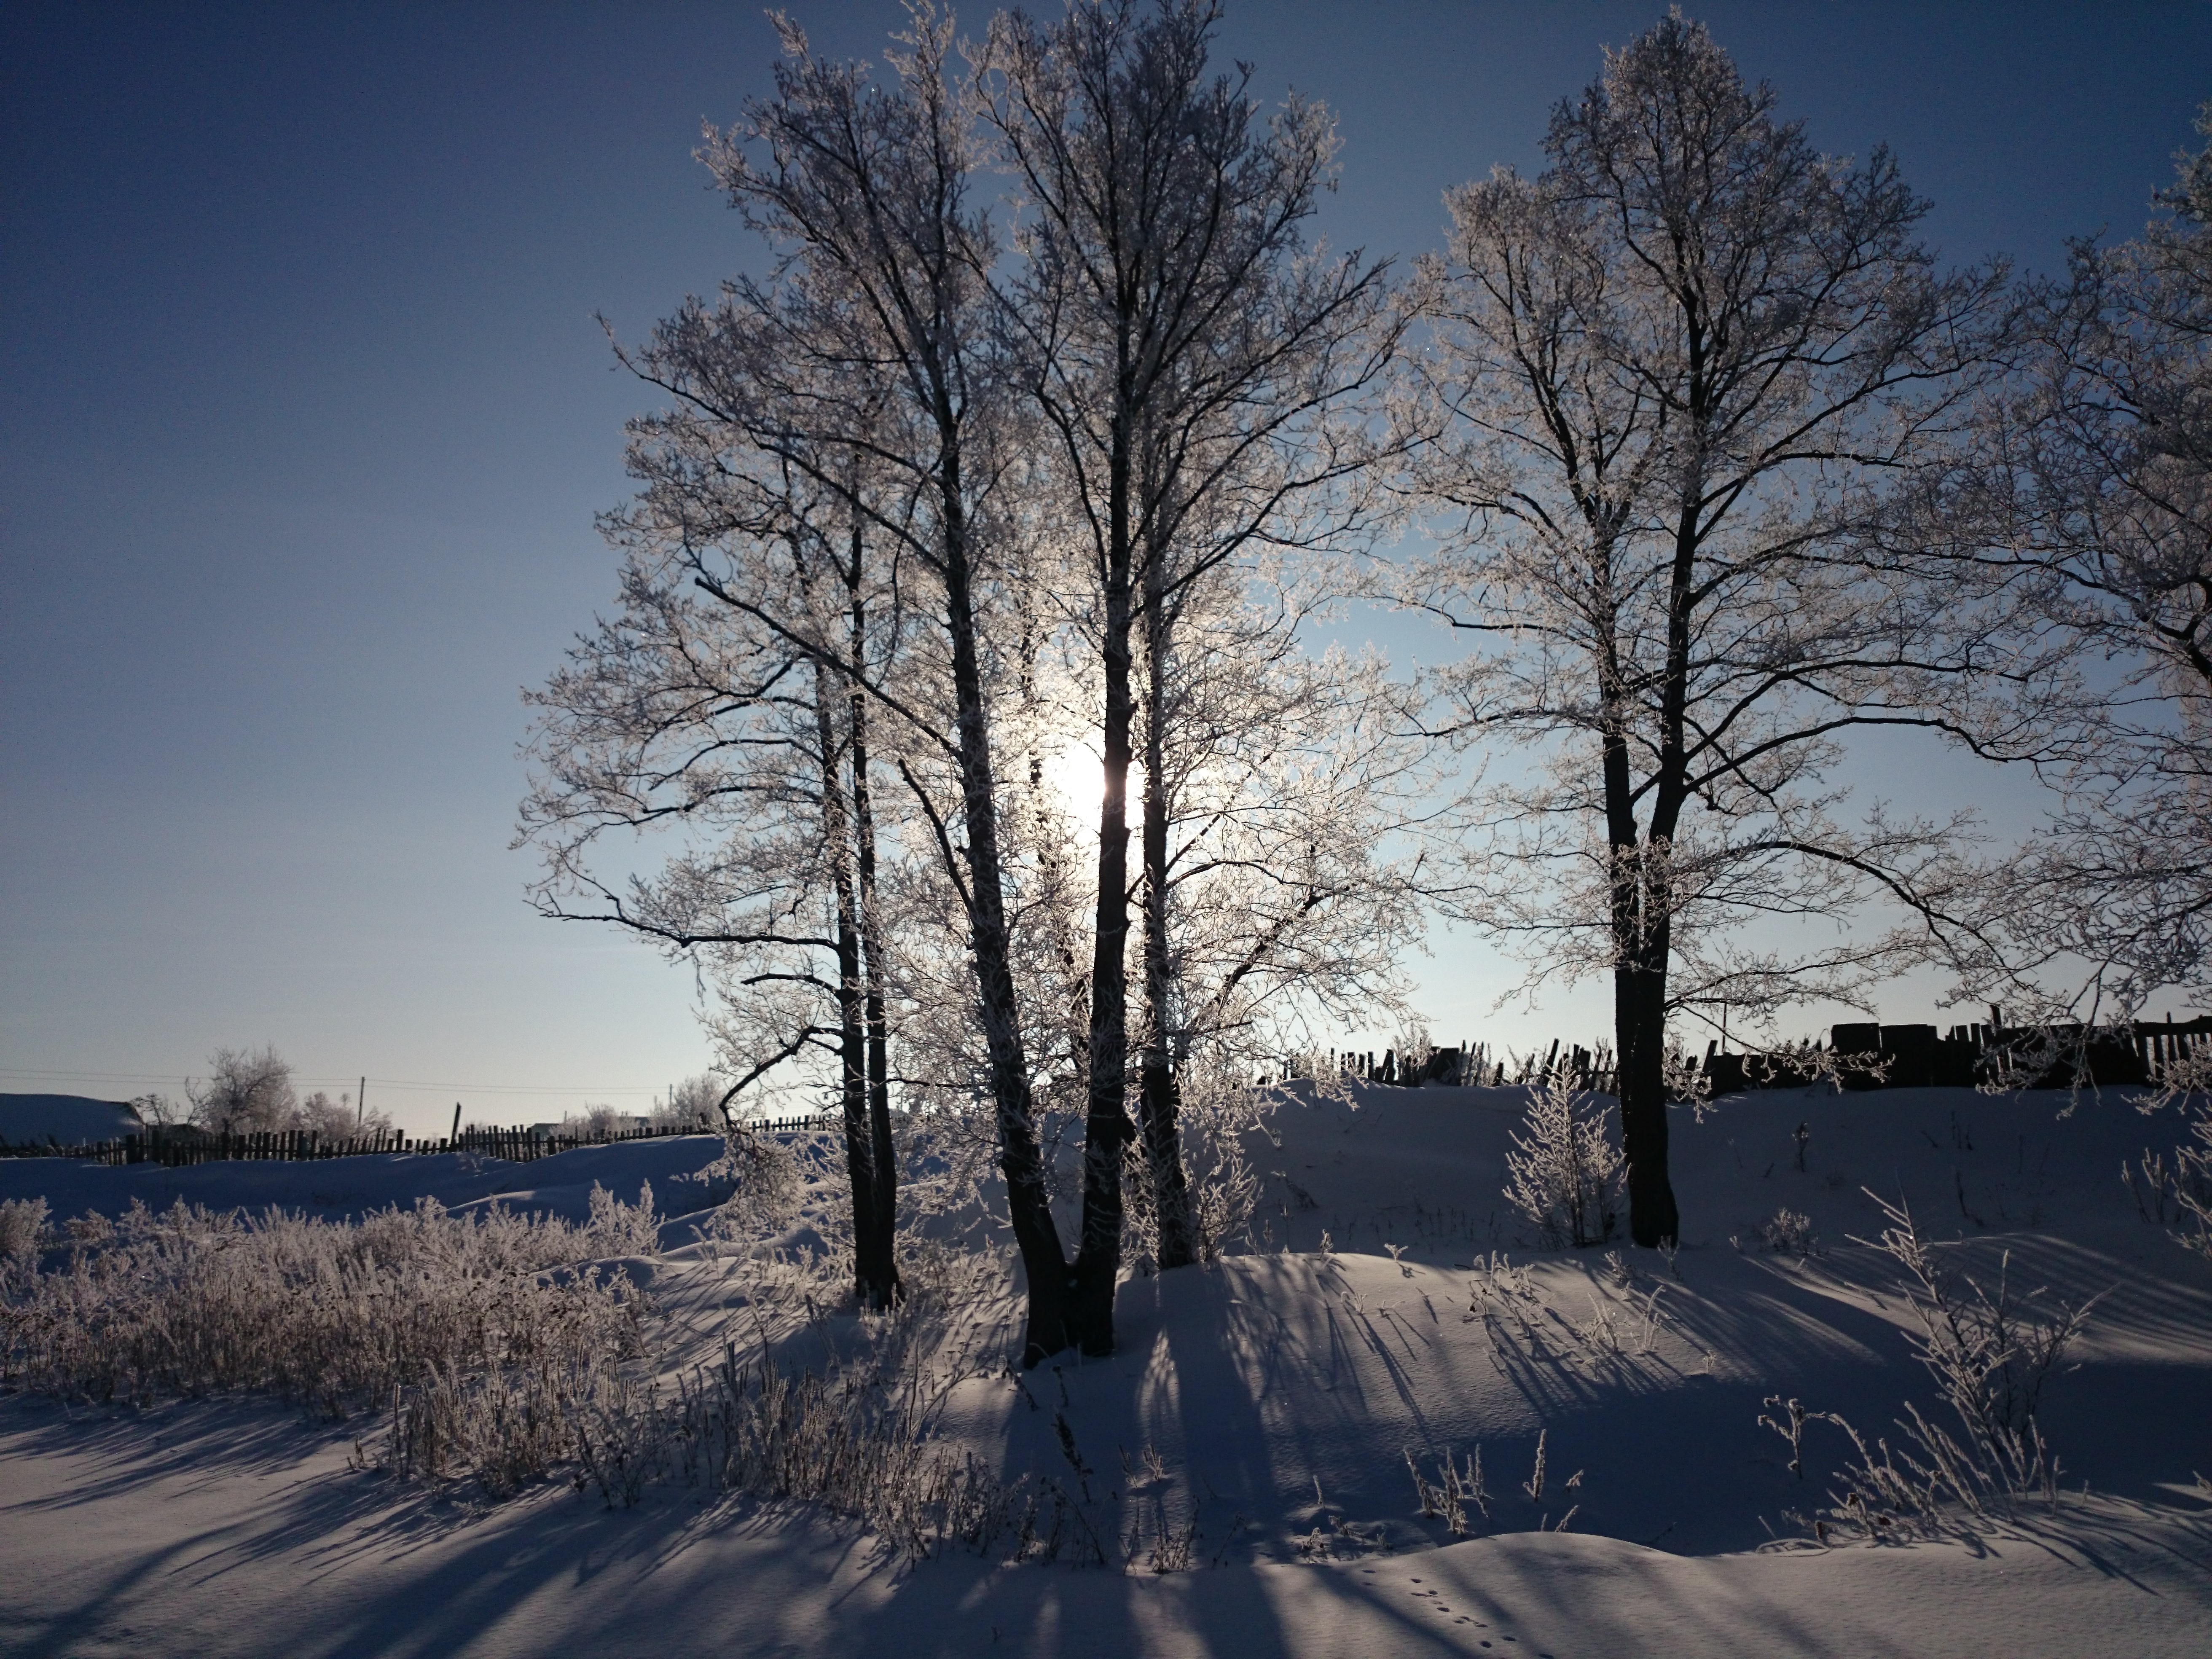
landscape, tree, nature, branch, snow, winter, plant, sky, sunlight, morning, frost, dawn, dusk, ice, evening, weather, season, freezing, atmospheric phenomenon, woody plant